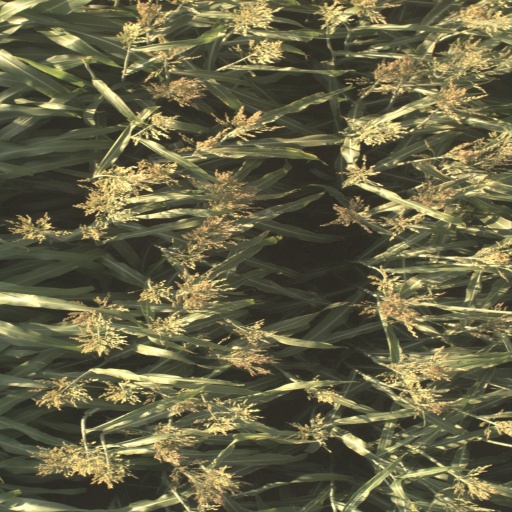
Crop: sorghum